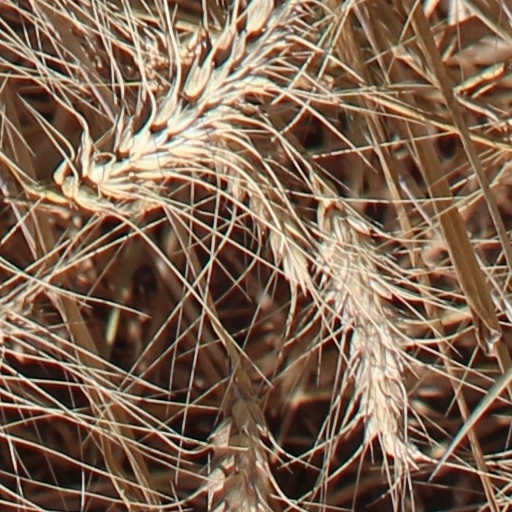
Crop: wheat